Kniefall von Warschau

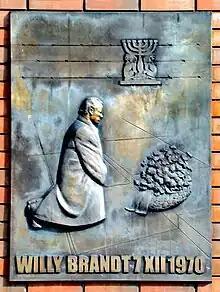
Plaque in Warsaw commemorating Brandt's action

Kniefall von Warschau, also referred to as Warschauer Kniefall, refers to West German Chancellor Willy Brandt's gesture of genuflection before a memorial to the Warsaw Ghetto Uprising during a state visit to Poland in 1970. Perceived as a sign of profound humility, images of Brandt's action received worldwide attention. More broadly, the gesture came to symbolise Ostpolitik, Brandt's ultimately successful policy of diplomatically reconciling West Germany with its eastern neighbours following the Holocaust and the Second World War.